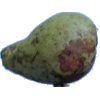
Label: Pear Stone 1